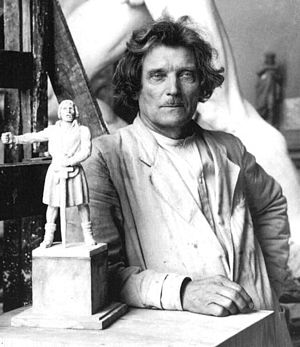
Carl Eldh
Carl Johan Eldh var en svensk billedhugger.